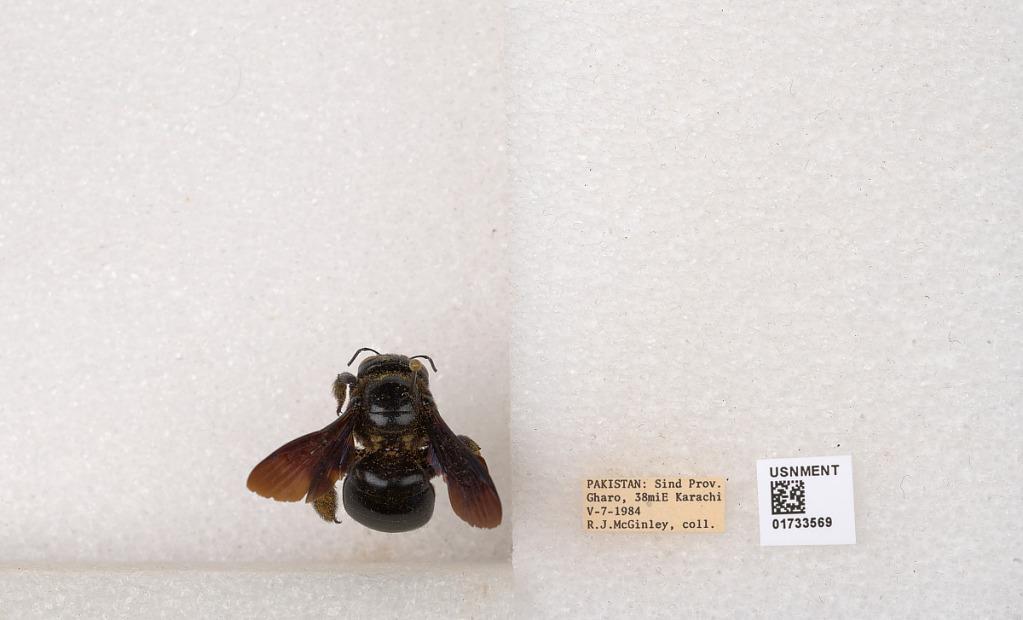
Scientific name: Xylocopa (Ctenoxylocopa) fenestrata (Fabricius)
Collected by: R. McGinley
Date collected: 1984-5-7
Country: Pakistan
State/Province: Sindh
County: Thatta District
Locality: Gharo, 38 mi E Karachi